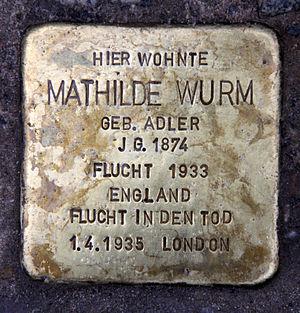
Mathilde Wurm, née Mathilde Sara Adler le 30 septembre 1874 à Francfort-sur-le-Main et morte le 1ᵉʳ avril 1935 à Londres, est une femme politique allemande, membre du SPD.